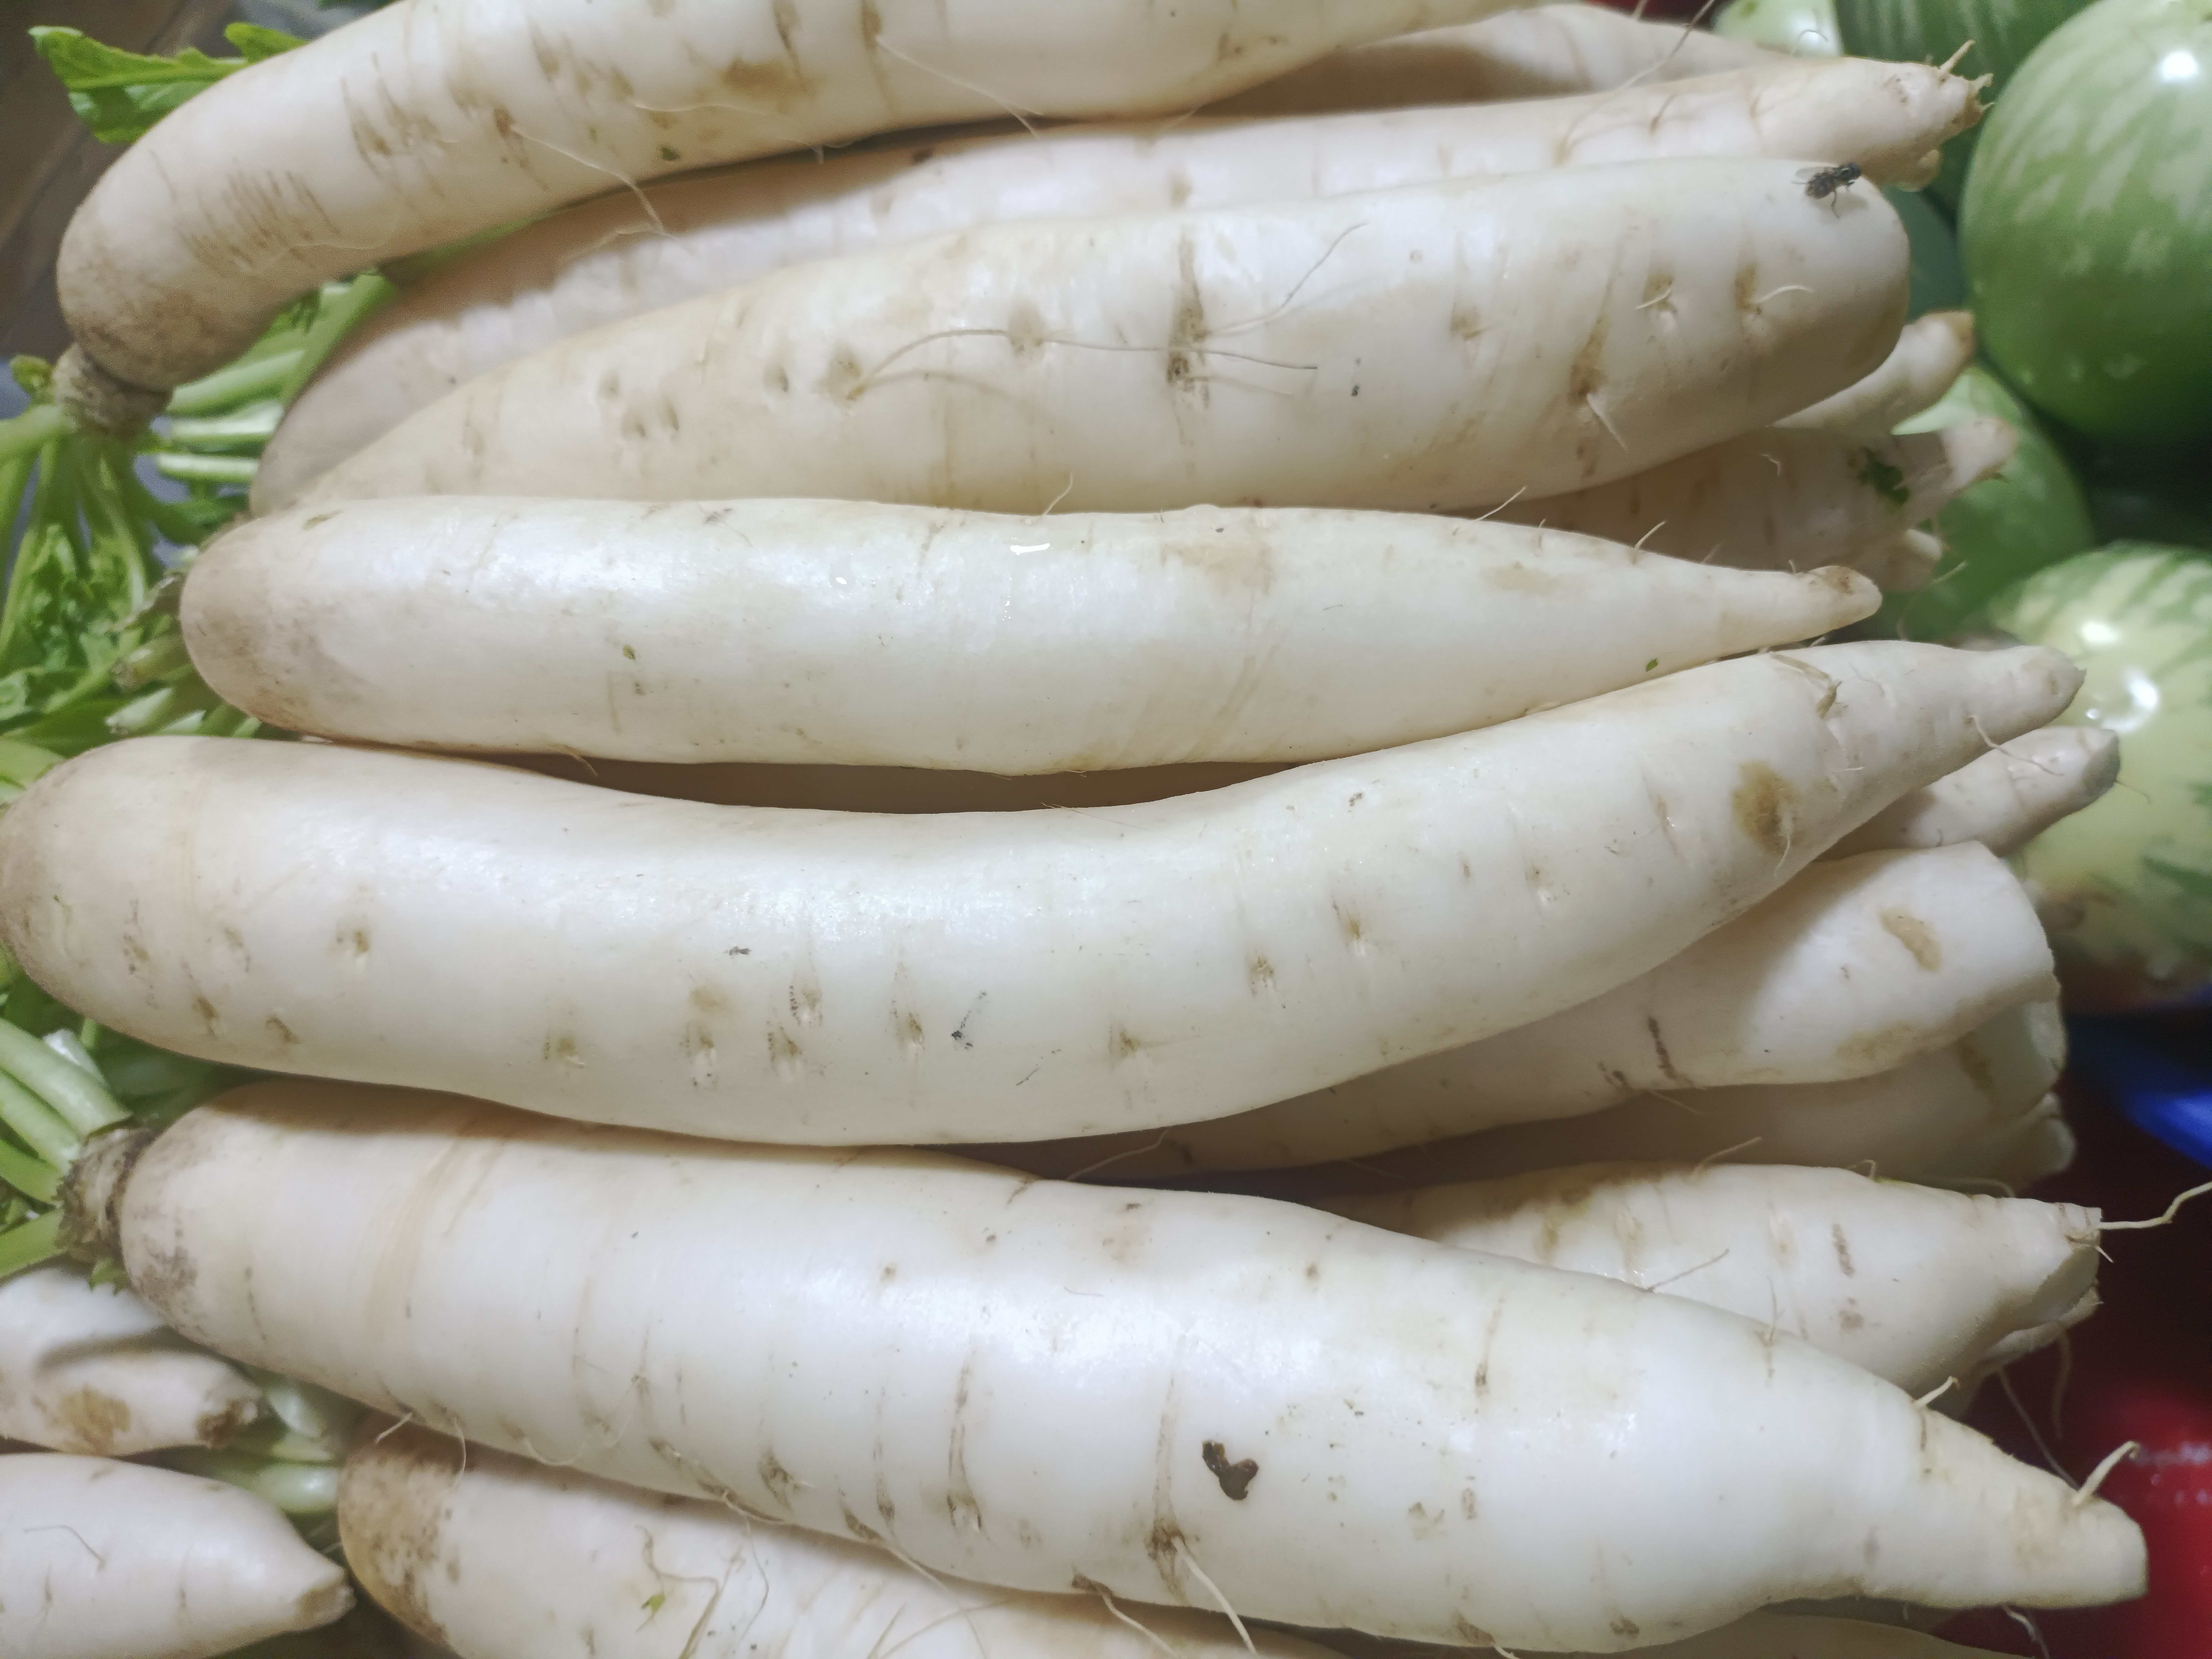
Label: Raphanus sativus